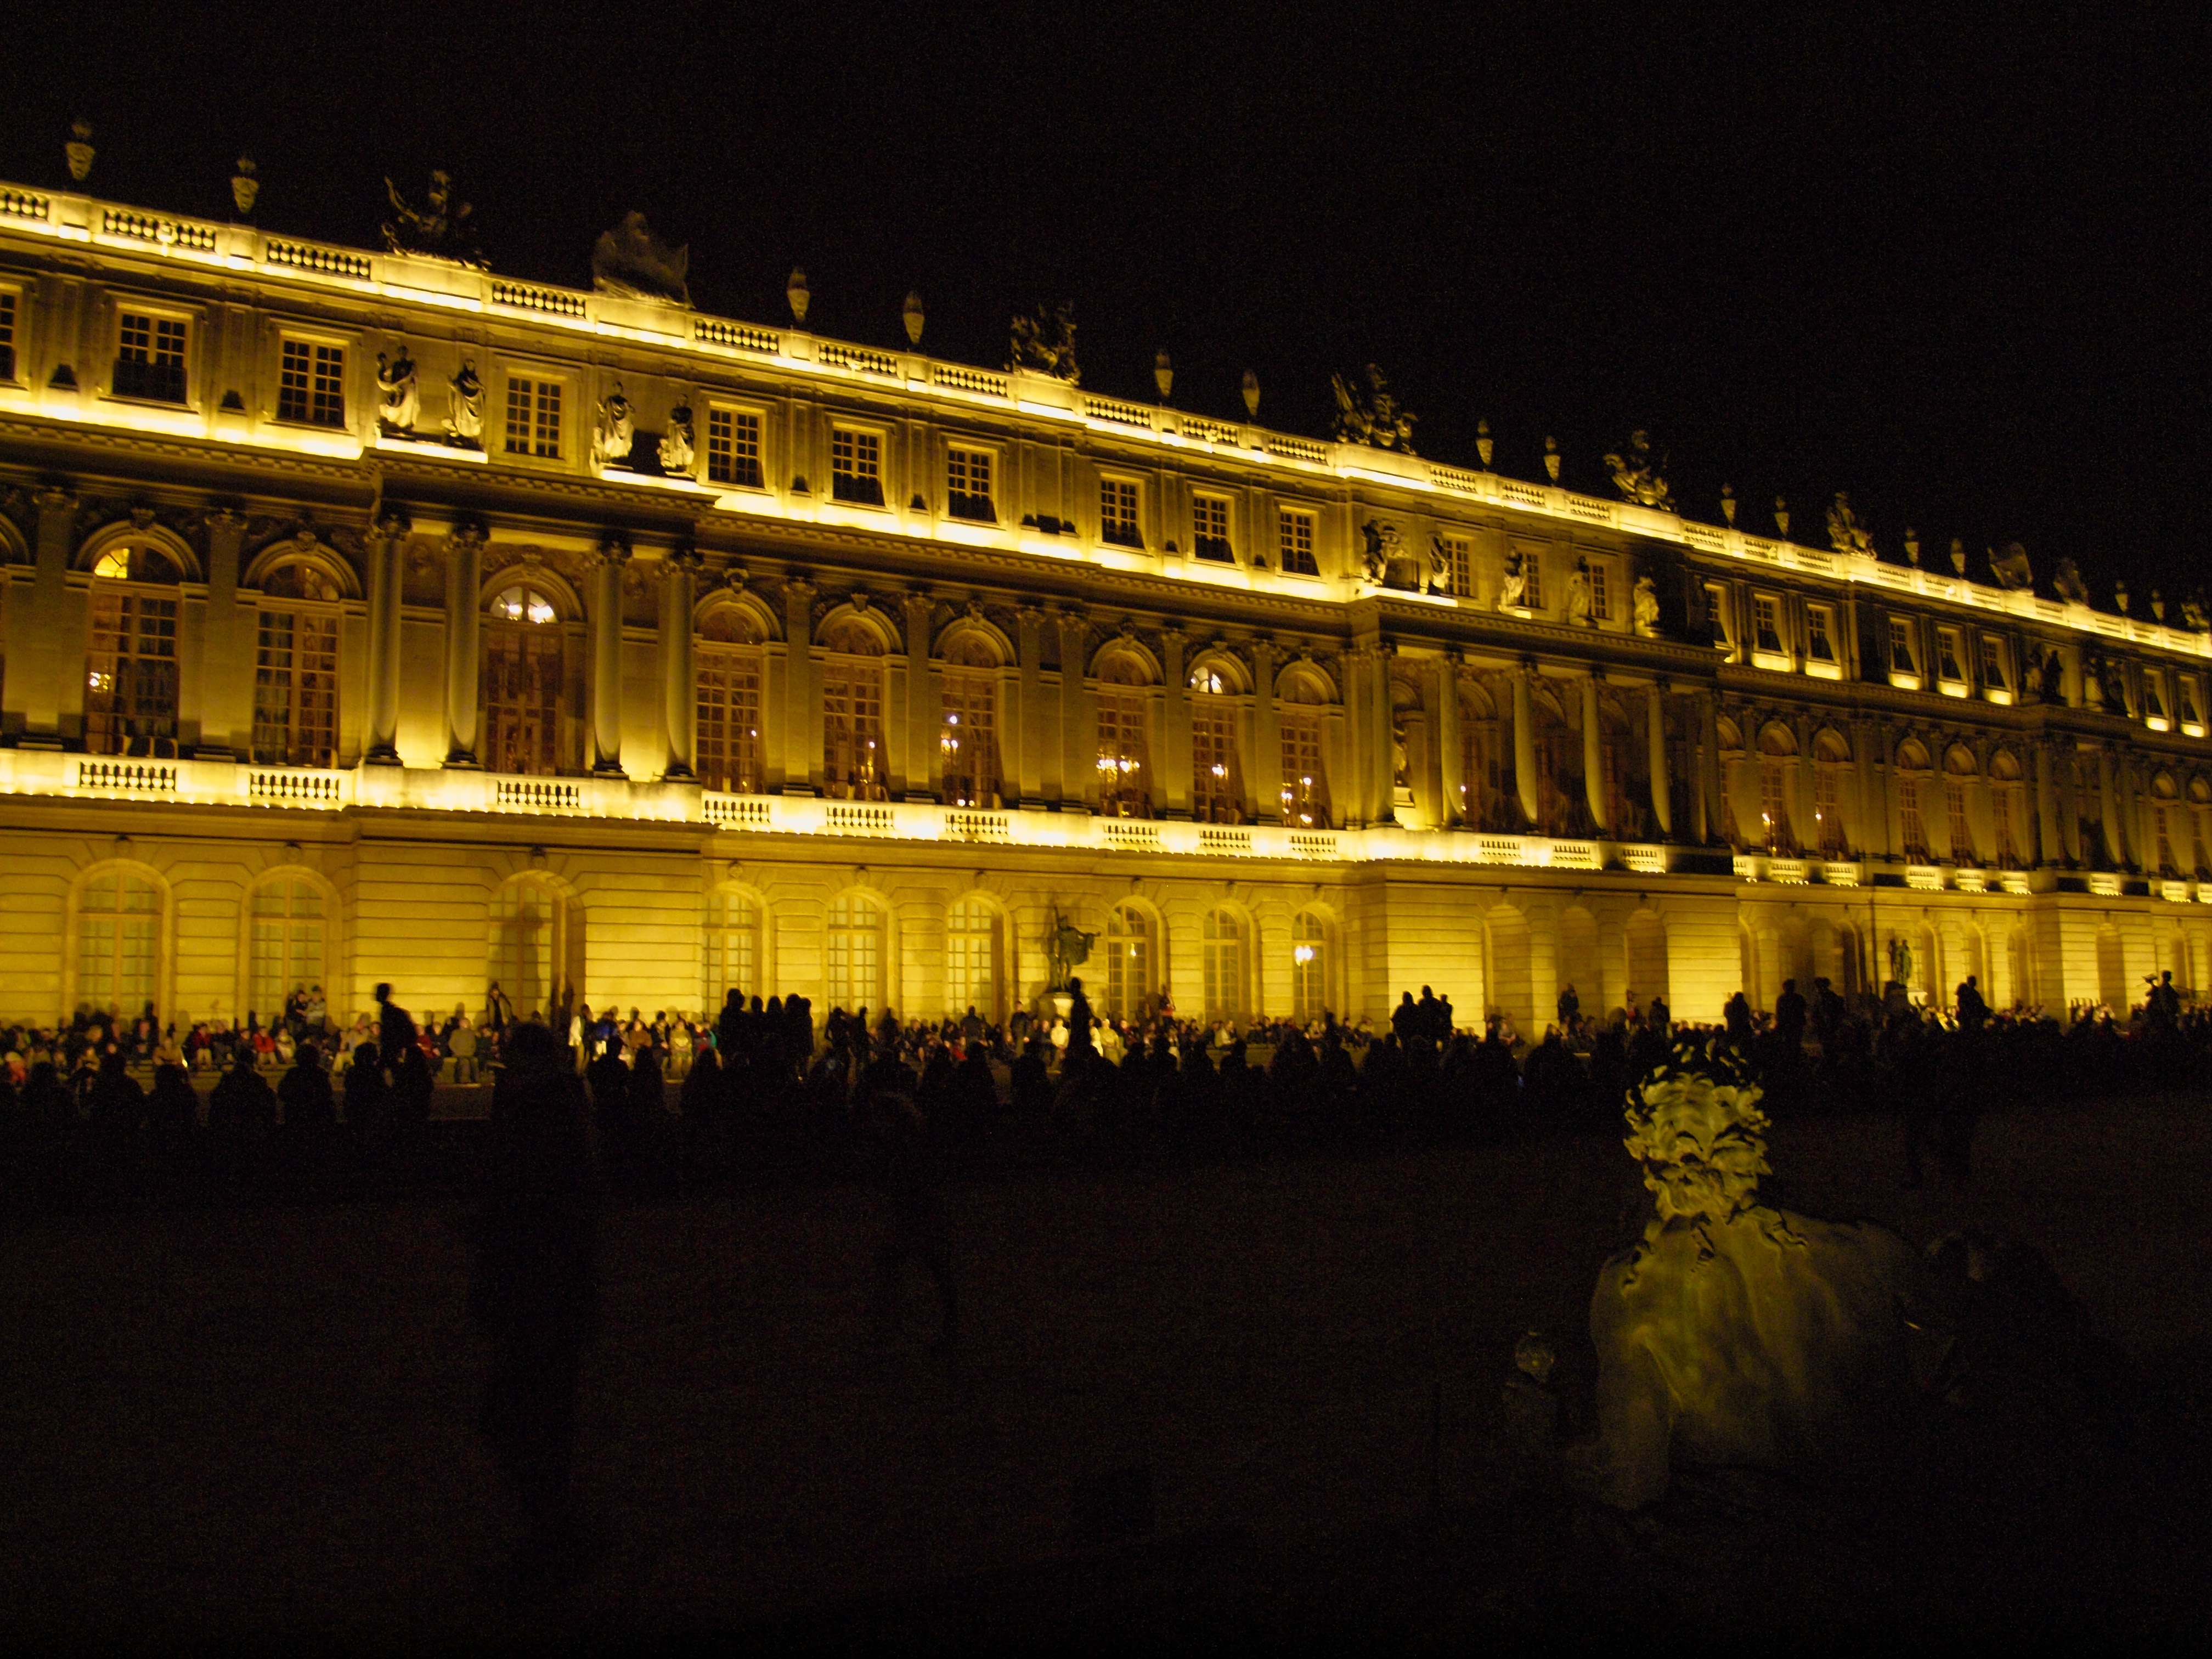
light, night, palace, city, cityscape, dusk, evening, reflection, landmark, darkness, lighting